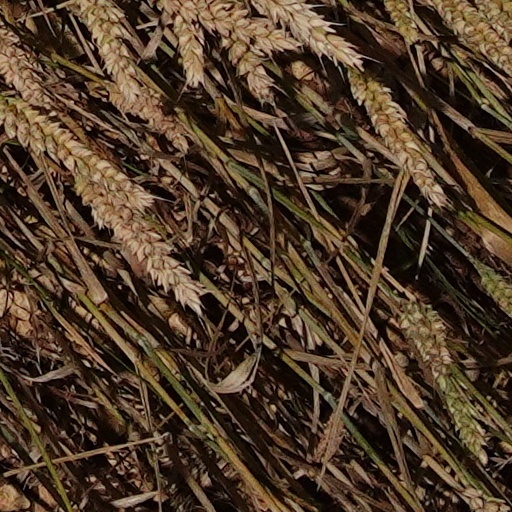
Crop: wheat